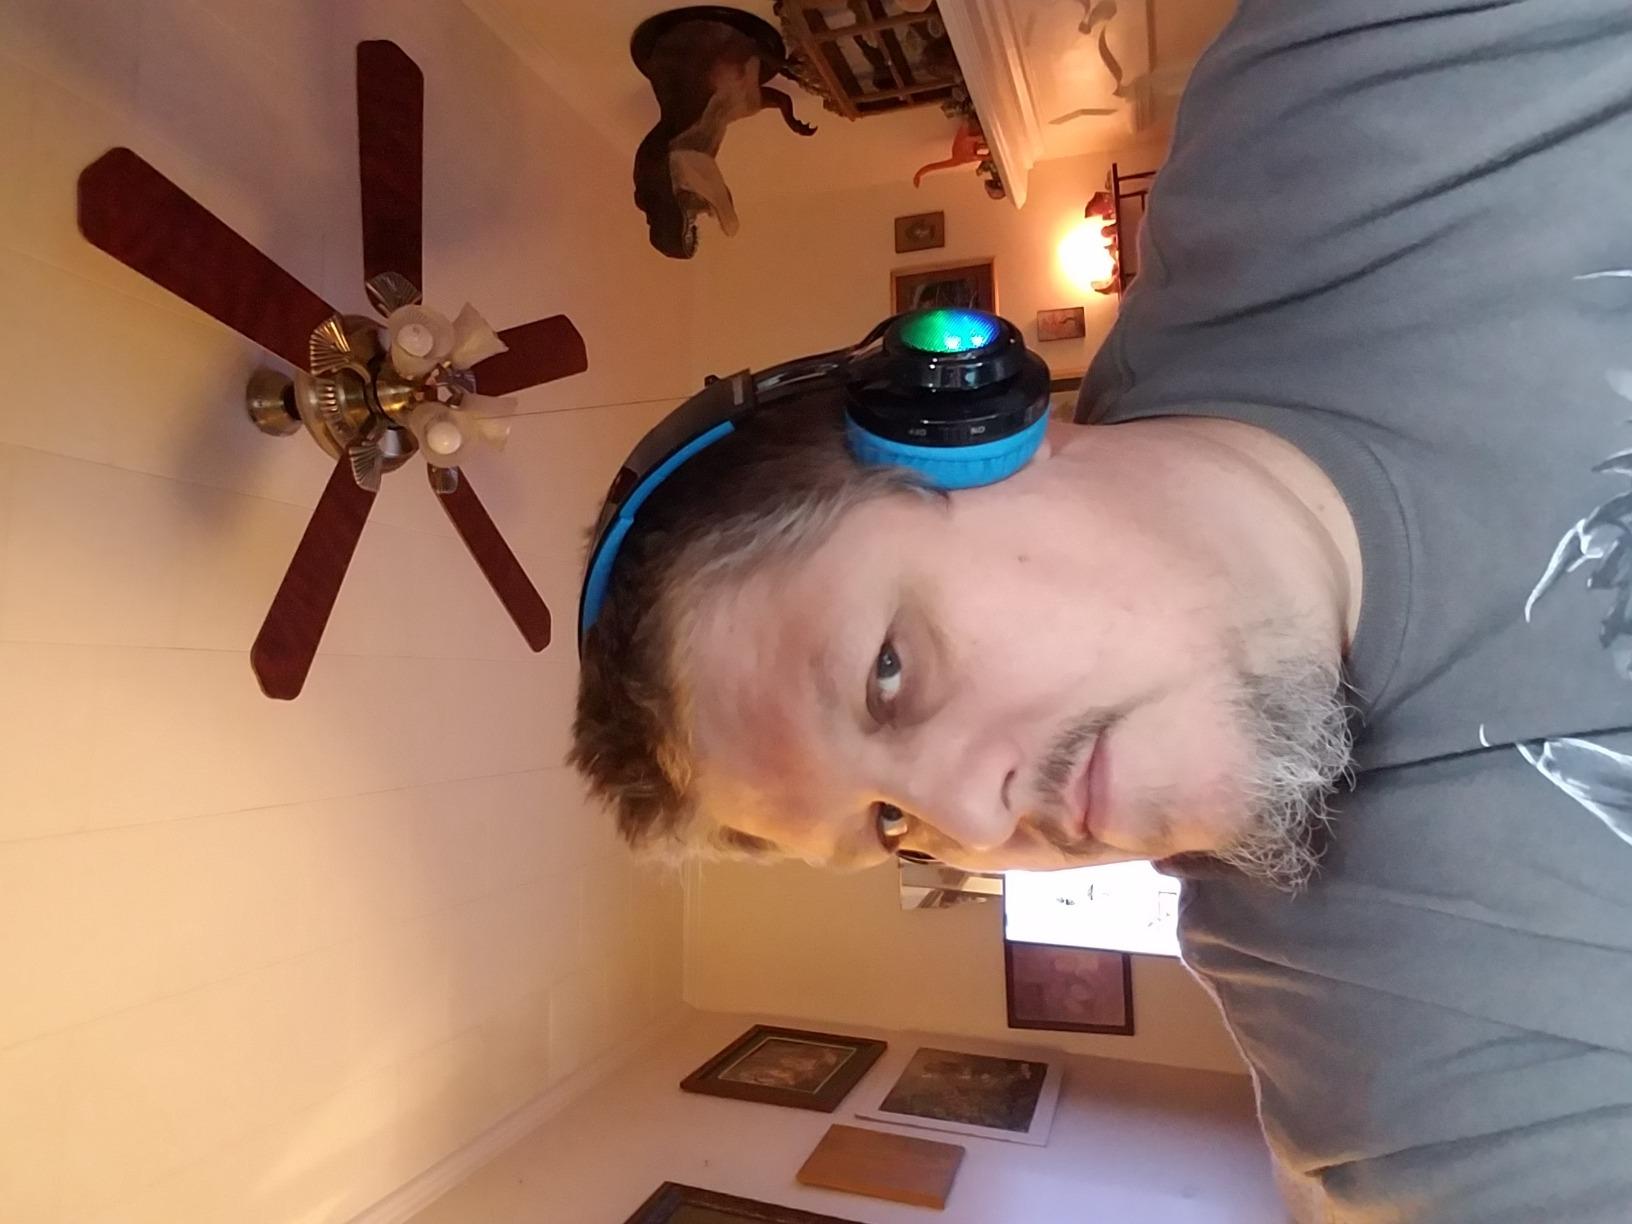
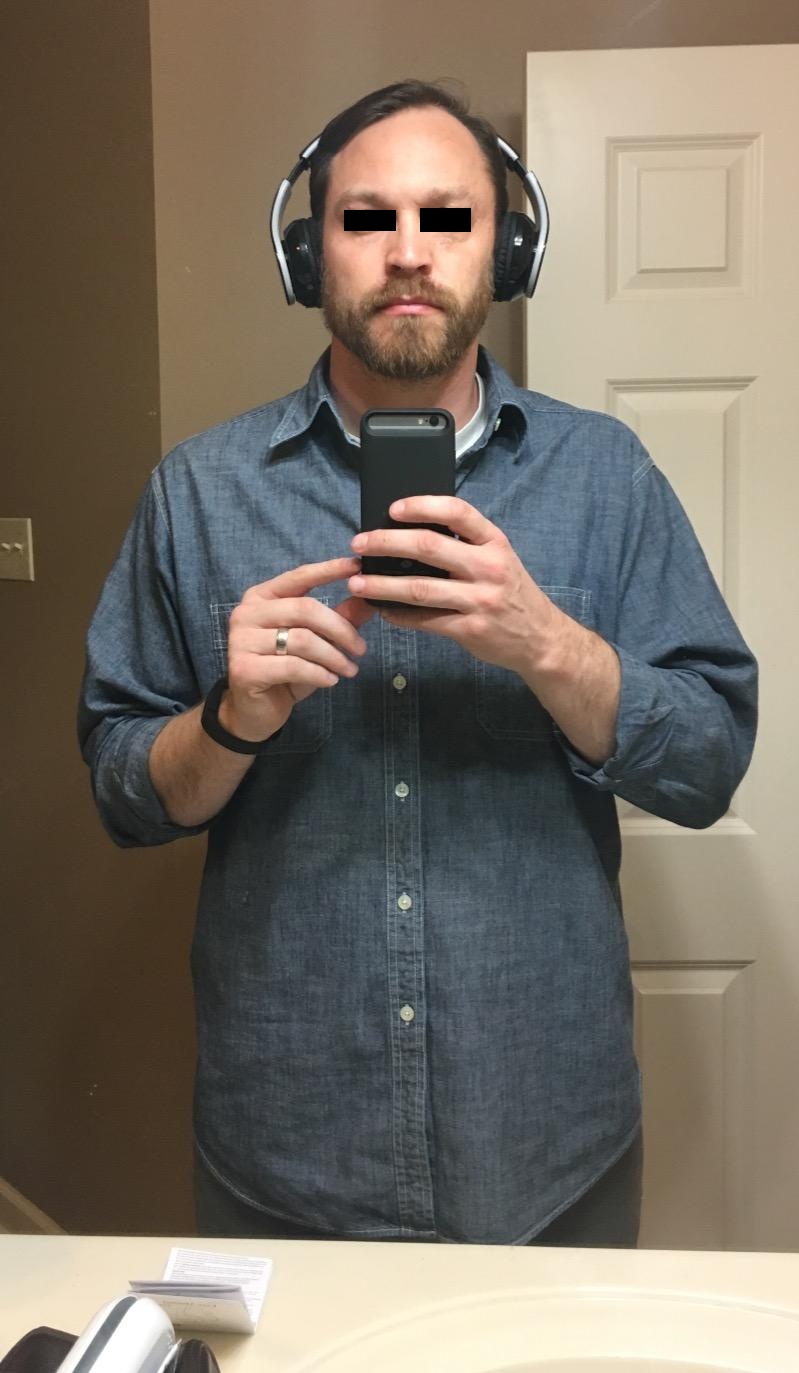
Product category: headphones
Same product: no